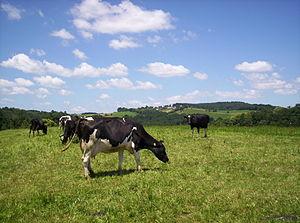
Vache Prim'Holstein en train de brouter dans le Cantal
Bos taurus est le nom scientifique donné à l'ensemble des bovins domestiques de l'Ancien Monde issus de l'aurochs sauvage. Il s'agit d'une espèce de mammifères ruminants de grande taille. Deux sous-espèces principales sont distinguées : la Vache domestique d'Europe et le Zébu, auxquelles certains auteurs ajoutent Bos taurus primigenius, l'Aurochs éteint au XVIIᵉ siècle sous sa forme sauvage, mais dont les éleveurs tentent de reconstituer une race très proche.
L'histoire de l'élevage français retrace les grandes évolutions de l'élevage des animaux domestiques de ce pays, des premières domestications à l'élevage moderne.